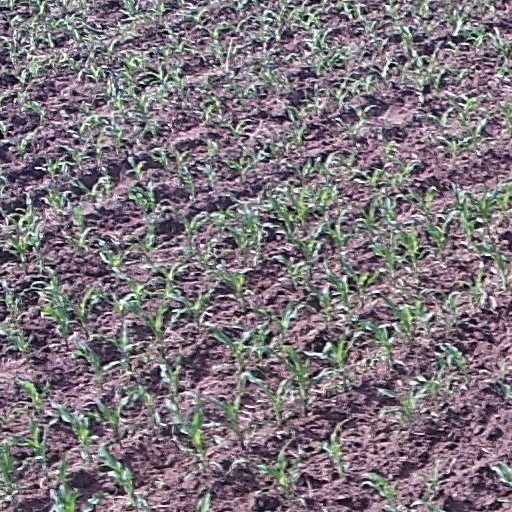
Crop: maize; corn